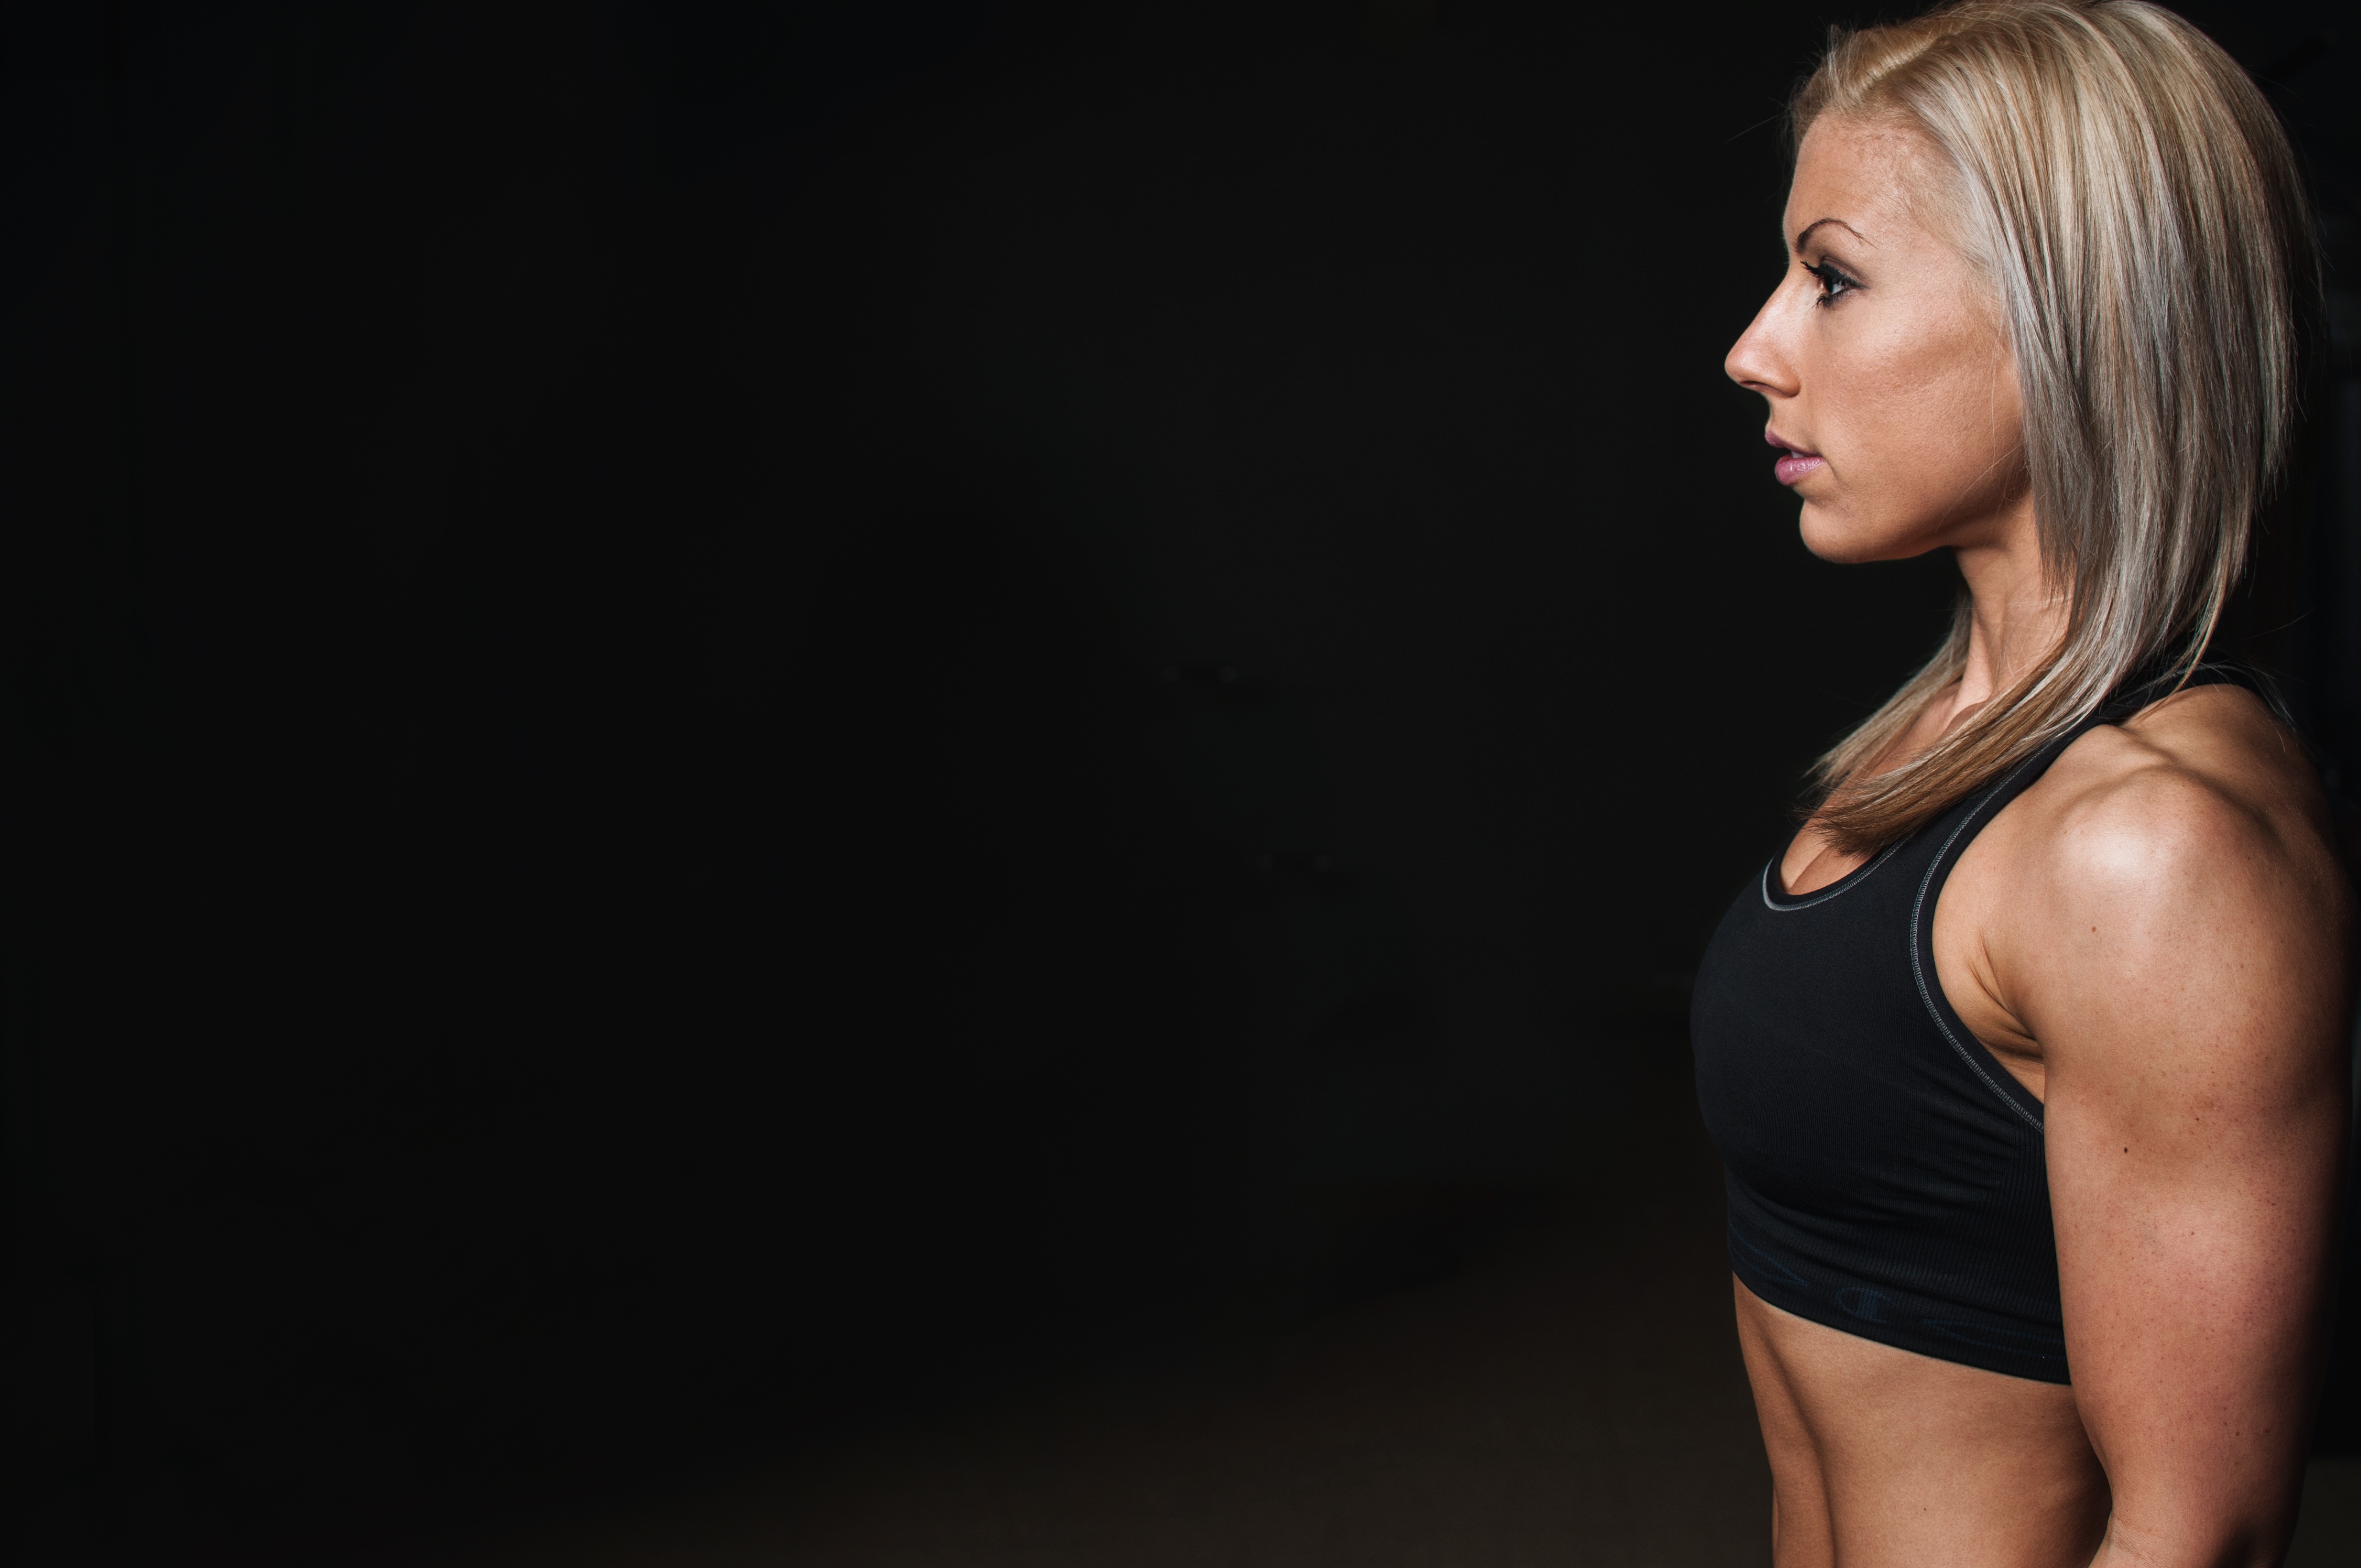
woman, model, arm, fitness, muscular, instructor, workout, muscle, human body, bodybuilding, photo shoot